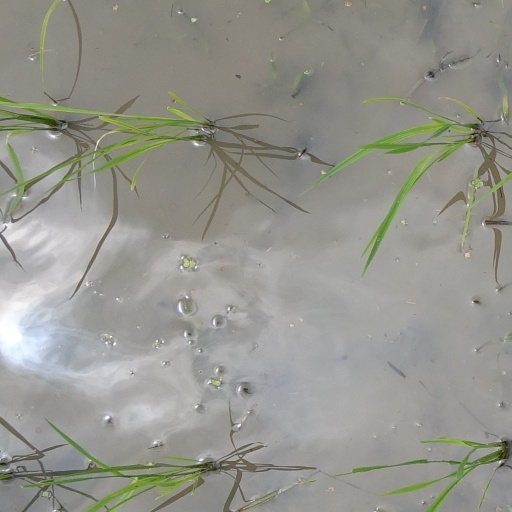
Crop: rice